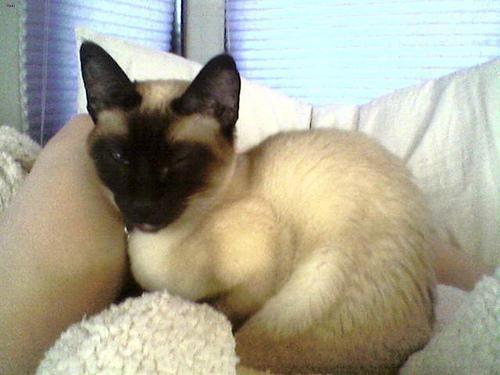
Siamese